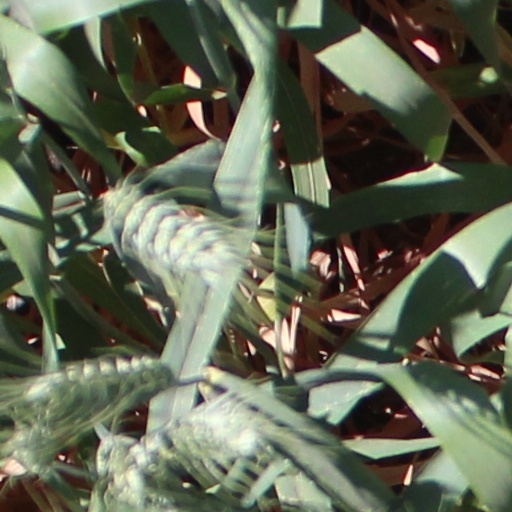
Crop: wheat